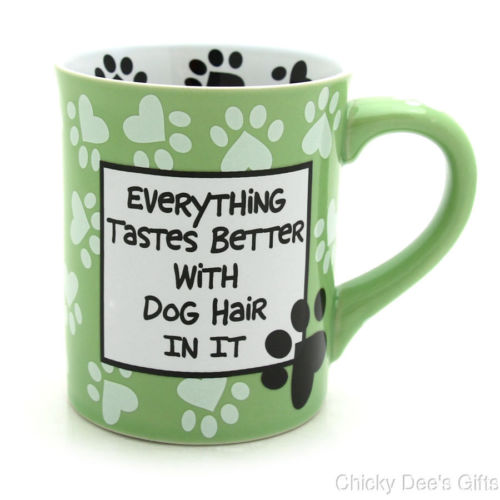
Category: mug